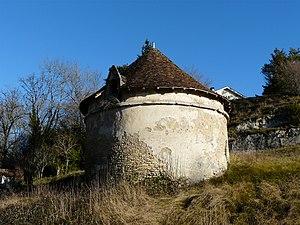
Situé à coté du pont sur la Côle, le pigeonnier du château de la Chapelle-Faucher, Dordogne, France
La Chapelle-Faucher est une commune française située dans le département de la Dordogne, en région Nouvelle-Aquitaine.